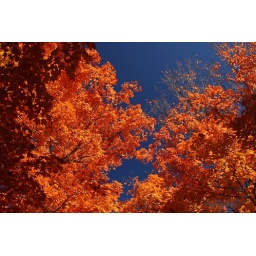
These trees were the most spectacular orange explosion against the clear blue November sky